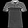
Label: T - shirt / top